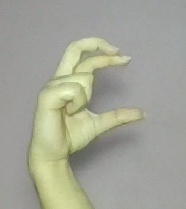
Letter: thal